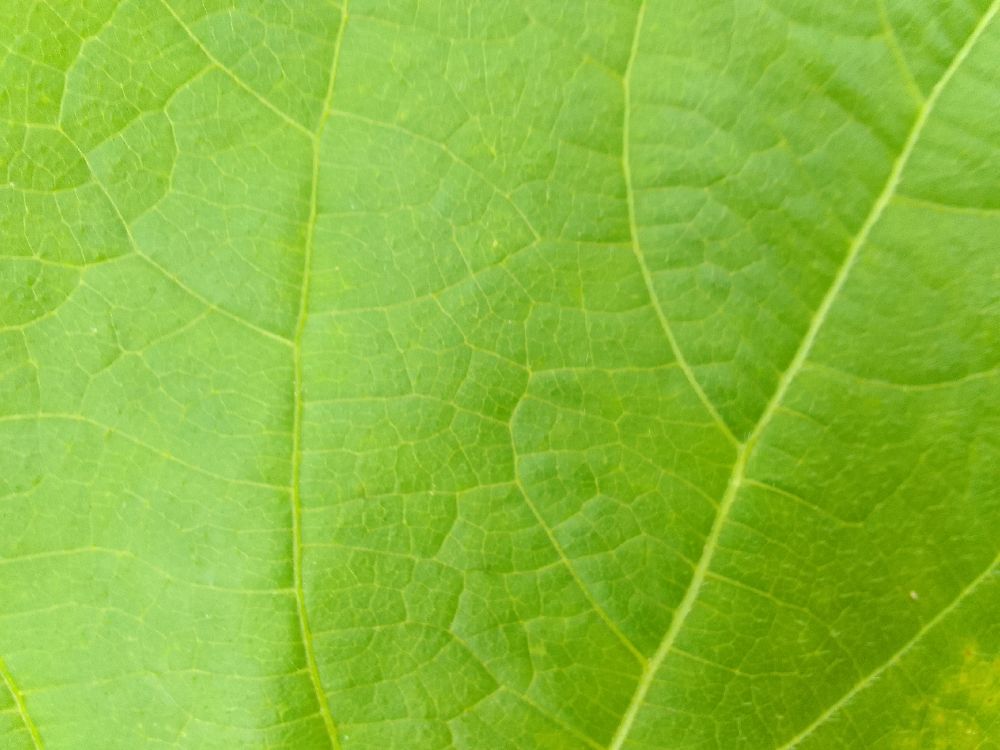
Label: healthy